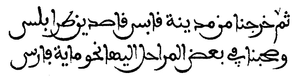
Spécimen de maghribi d’après un manuscrit exécuté par un calligraphe de Constantine, circa 1856.